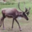
Label: deer